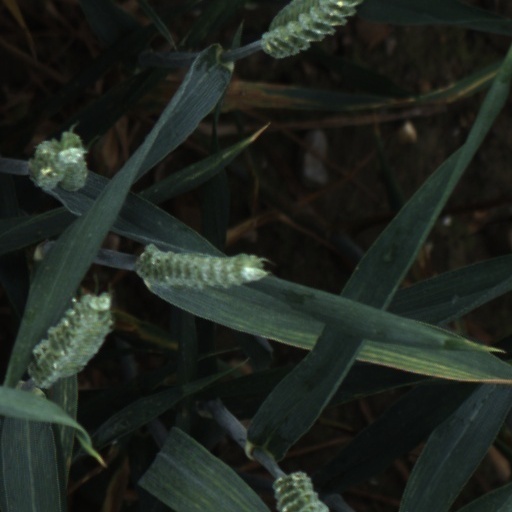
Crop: wheat